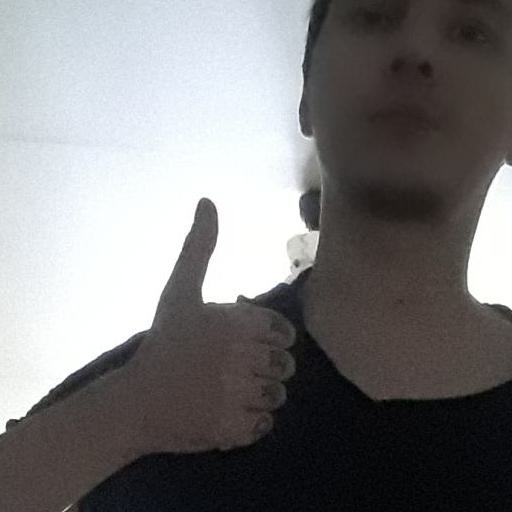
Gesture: like